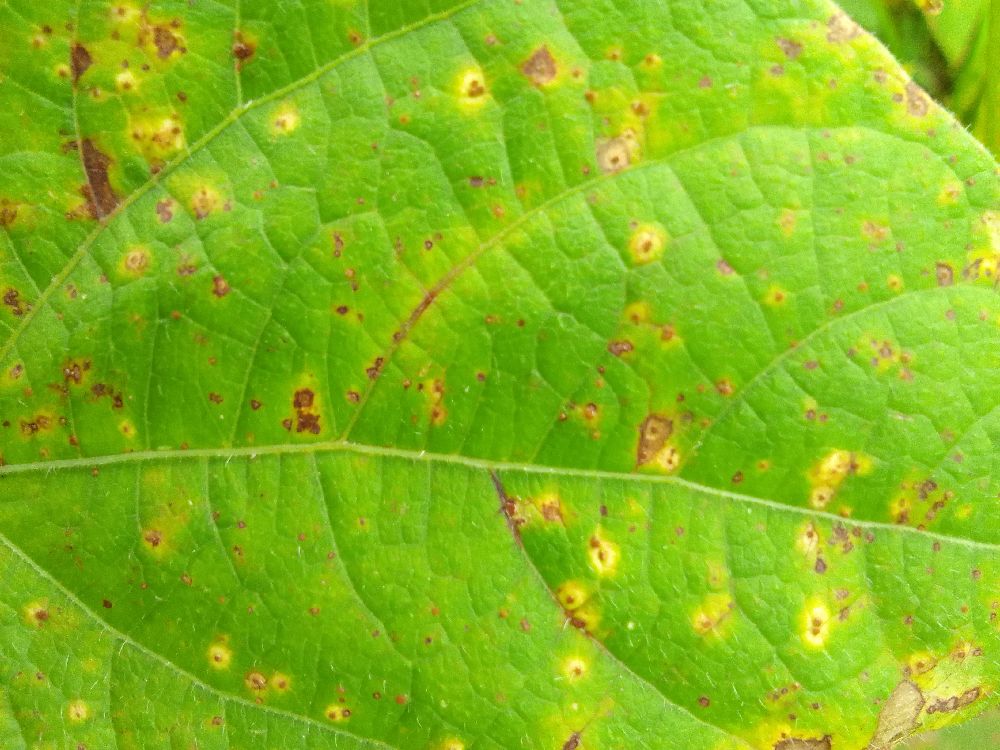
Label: rust